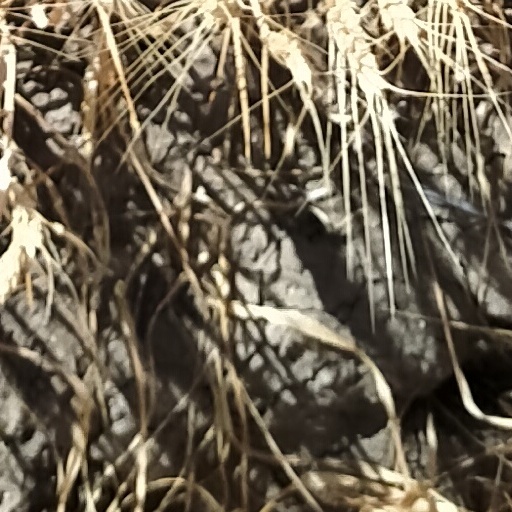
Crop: wheat